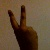
The image shows a hand gesture representing the number 2 in Indian Sign Language.